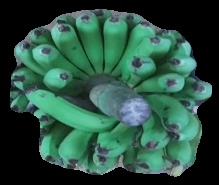
Variety: pachbale
Grade: grade2